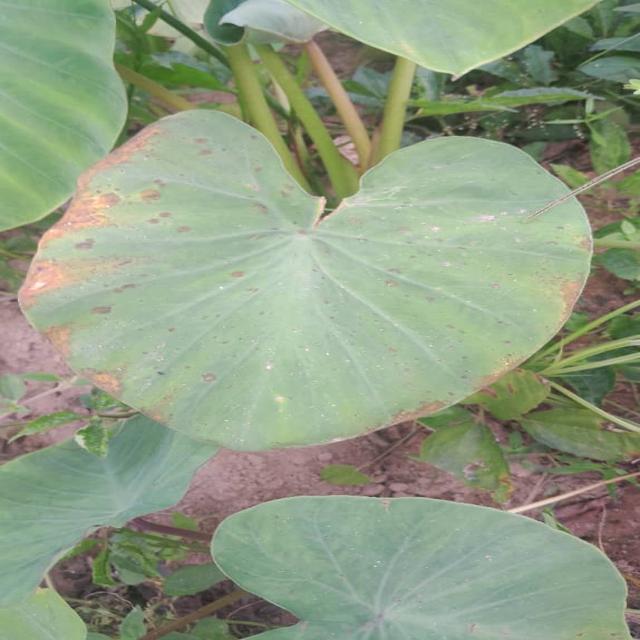
Label: Mid_Blight